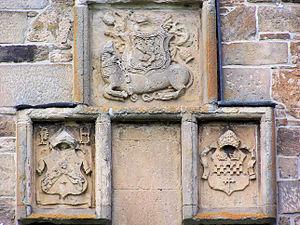
Le palais de Spynie ou château de Spynie est un palais épiscopal situé près d'Elgin, dans le nord de l'Écosse. Fondé au XIIᵉ siècle, il s'agit d'une des principales résidences des évêques de Moray jusqu'à l'abolition de l'épiscopat écossais en 1689.